Joseph Larmor

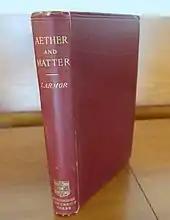
1900 copy of "Aether and Matter"

Parallel to the development of Lorentz ether theory, Larmor published an approximation to the Lorentz transformations in the "Philosophical Transactions of the Royal Society" in 1897,